Trams in Melbourne

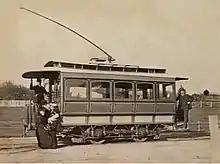
Box Hill to Doncaster tram

The first cable tram line opened on 11 November 1885, running from Bourke Street to Hawthorn Bridge, along Spencer Street, Flinders Street, Wellington Parade and Bridge Road, with the last line opening on 27 October 1891. At its height the cable system was one of the largest in the world, with of double track, 1200 gripcars and trailers and 17 routes covering (103.2 route km or 64.12 route miles).